Bombus terrestris

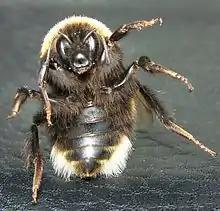
Ventral view of "B. terrestris"

"B. terrestris" are pollen-storing bees that generally feed and forage on nectar and pollen. The queen is between 20 and 22 mm long, males range from 14 to 16 mm, and workers from 11 to 17 mm. Workers have white-ended abdomens, and look just like workers of the white-tailed bumblebee, "B. lucorum", a close relative, apart from the yellowish bands of "B. terrestris" being darker in direct comparison. The queens of "B. terrestris" have the namesake buff-white abdomen tip ("tail"); this area is white as in the workers in "B. lucorum." "B. terrestris" is unique compared to other bees in that their caste of workers exhibit a wide variation in worker size, with thorax sizes ranging from 2.3 to 6.9 mm in length and masses ranging from 68 to 754 mg.